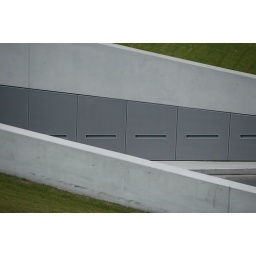
gray in green